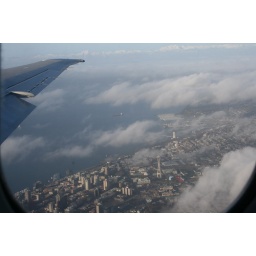
where there's bright green grass in january